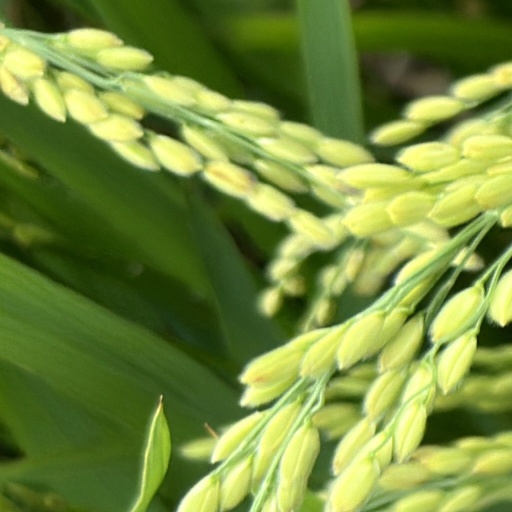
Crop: rice